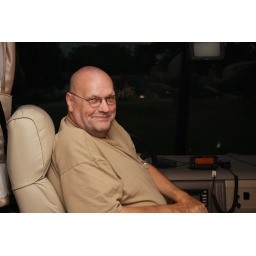
W5JLG sitting in the captains chair